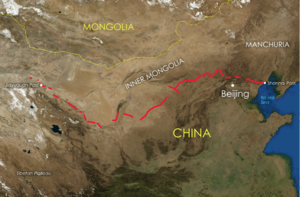
La Grande Muraille, aussi appelé « Les Grandes Murailles » est un ensemble de fortifications militaires chinoises construites, détruites et reconstruites en plusieurs fois et à plusieurs endroits entre le IIIᵉ siècle av. J.-C. et le XVIIᵉ siècle pour marquer et défendre la frontière nord de la Chine. C'est la structure architecturale la plus importante jamais construite par l’Homme à la fois en longueur, en surface et en masse.